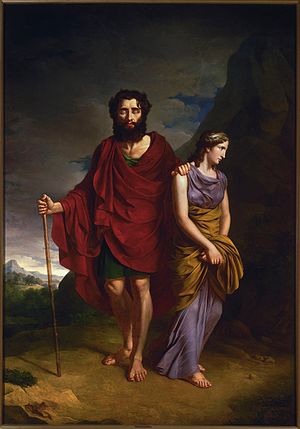
Ødipus
Ødipus og Antigone, maleri af Antoni Brodowski (1828), Nationalmuseet i Warszawa.
Ødipus var en græsk sagnkonge, der spillede en vigtig rolle i den thebanske sagnkreds. Ødipus var søn af Laios og Iokaste.